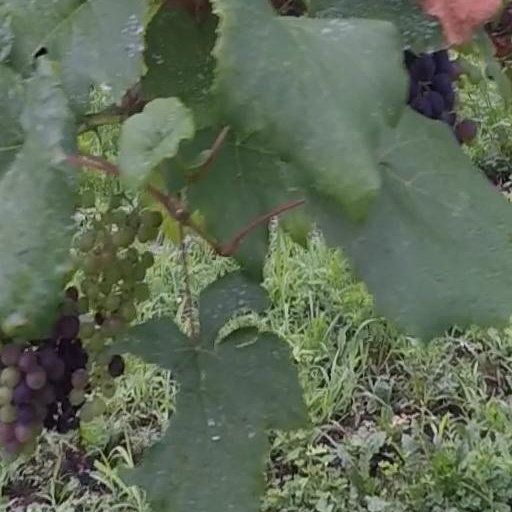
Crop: grape